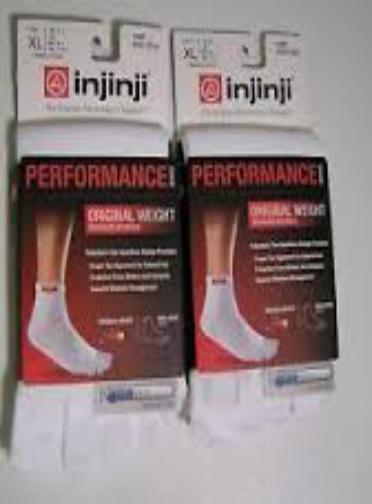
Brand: Injinji
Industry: Clothes